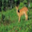
Label: deer